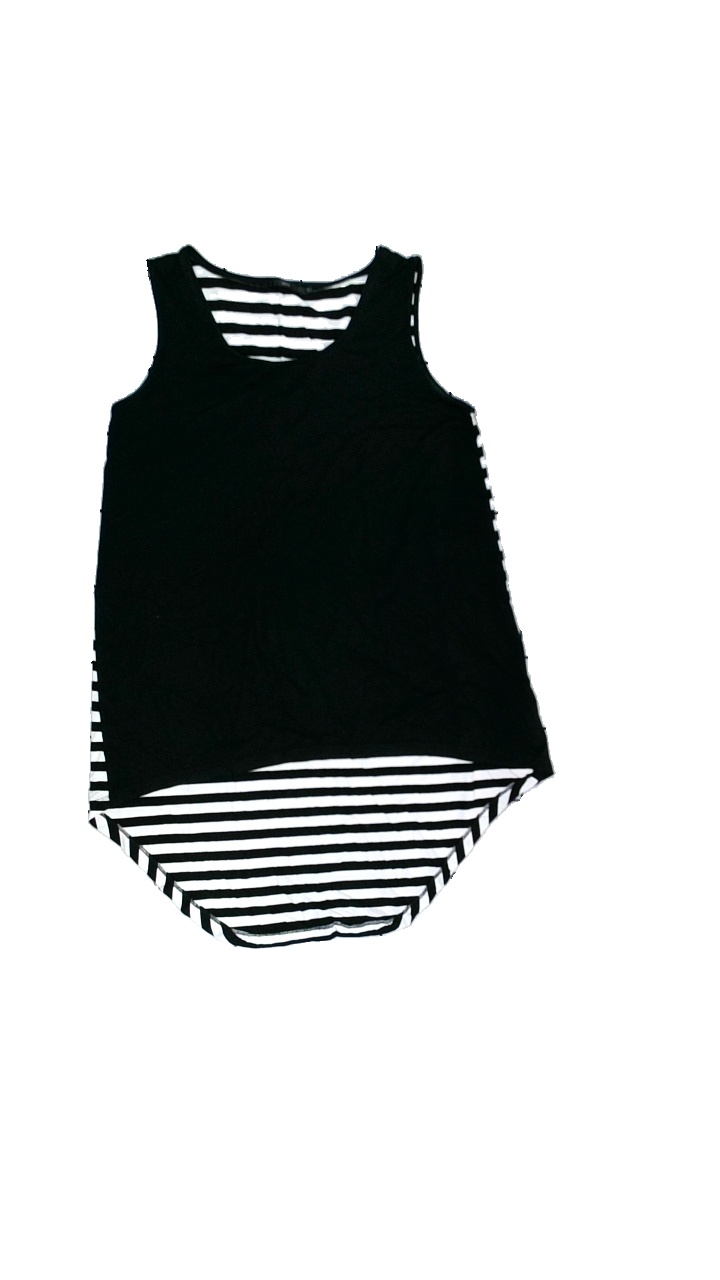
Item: Tank Top (Ladies)
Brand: Wico
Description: randigt linne med hål och fläckar bak
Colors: White, Black
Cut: Regular
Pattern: Striped
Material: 100% viscose
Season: All
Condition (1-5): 3
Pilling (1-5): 5
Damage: hål
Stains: Major
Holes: Major
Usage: Export
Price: <50